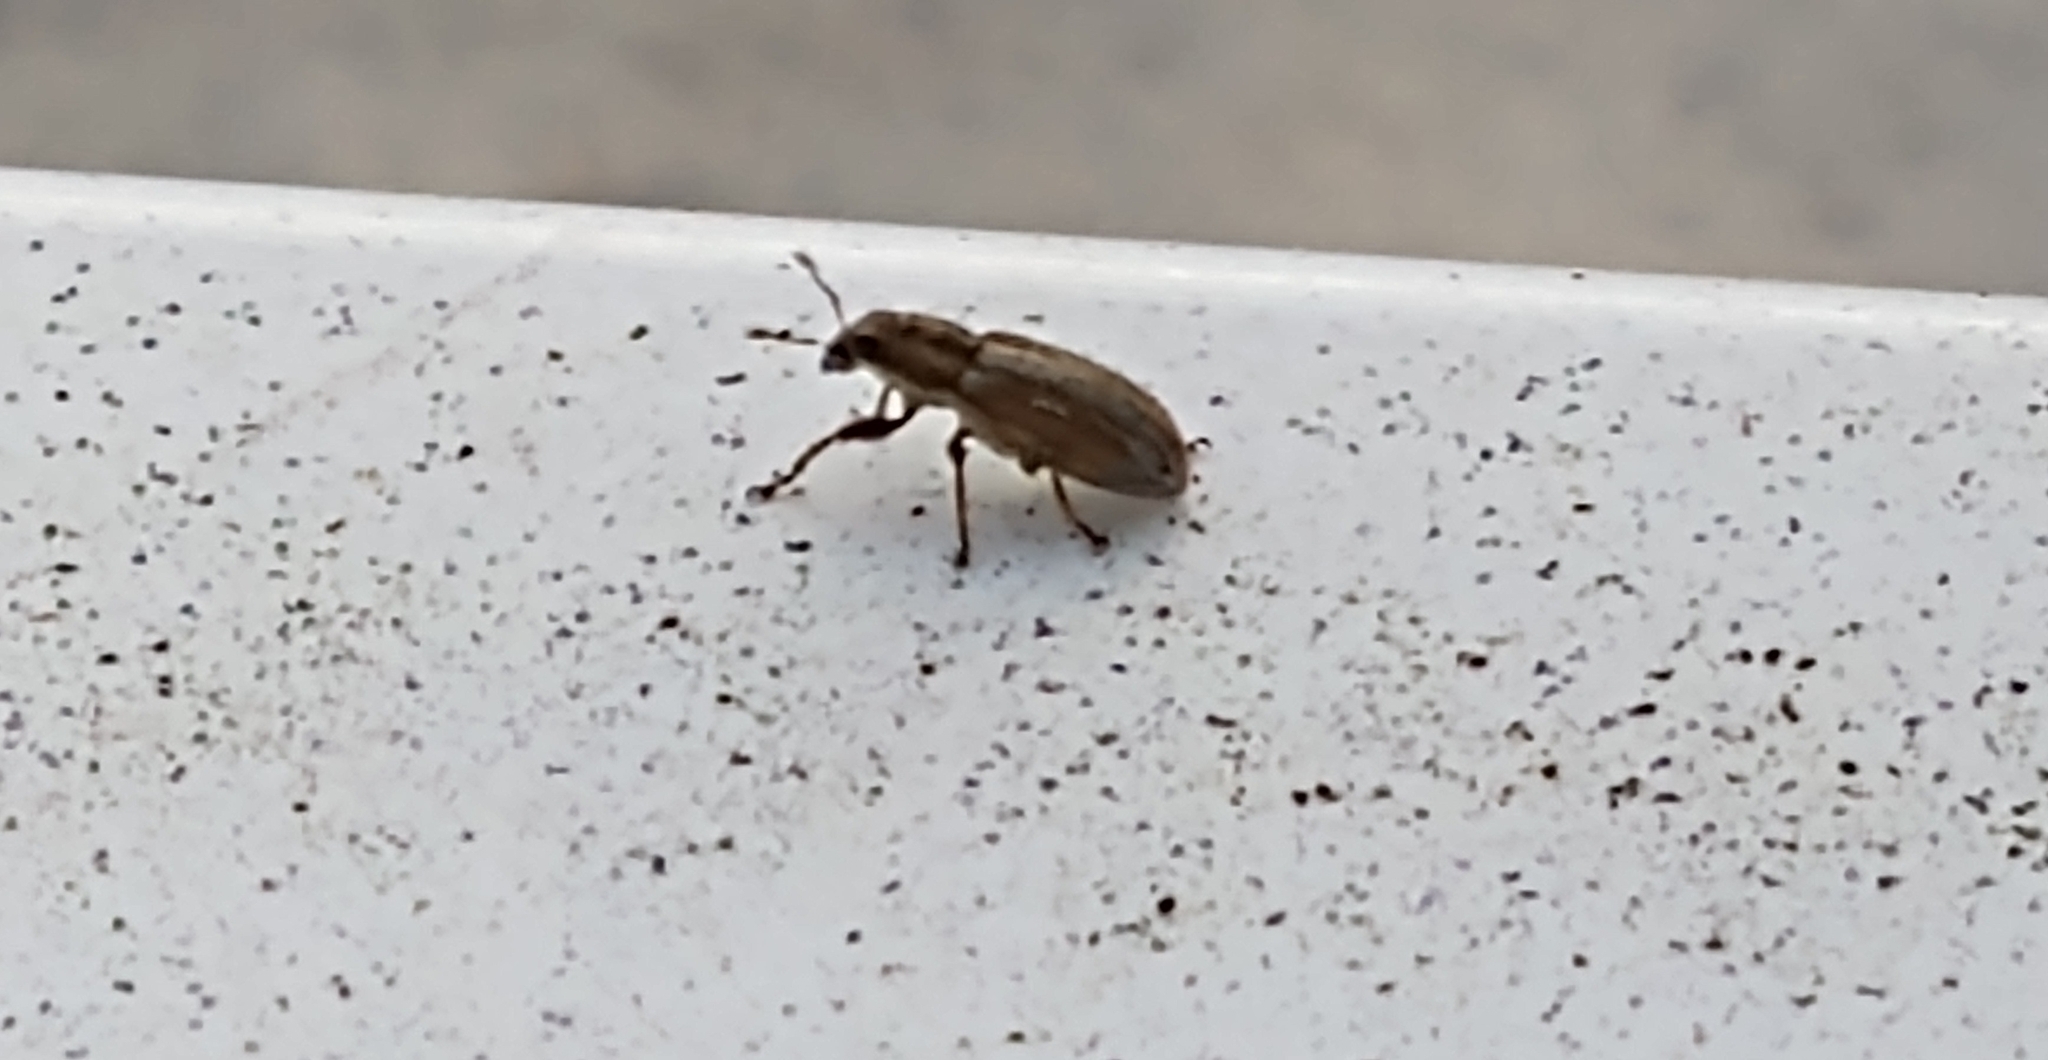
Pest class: pea_leaf_weevil